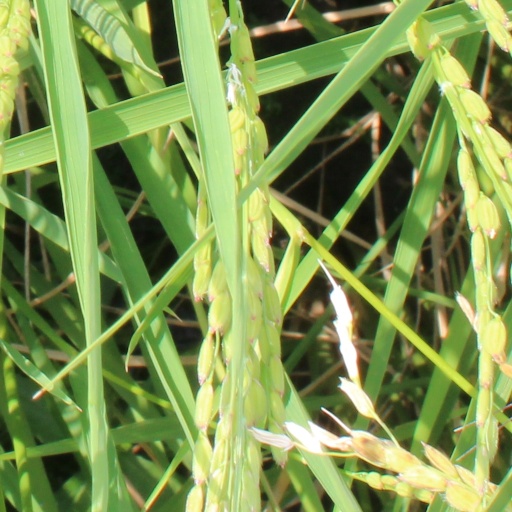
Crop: rice